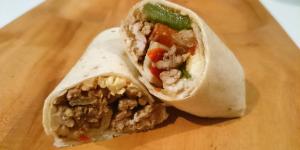
burritos mexicanos de carne picada